Argia (daughter of Adrastus)

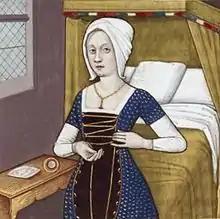
"Argia" in the Bibliothèque nationale de France

In Greek mythology, Argia or Argea (Ancient Greek: Ἀργεία "Argeia") was a daughter of King Adrastus of Argos, and of Amphithea, daughter of Pronax. She was married to Polynices, the exiled king of Thebes, and bore him three sons: Thersander, Adrastus, and Timeas.